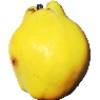
Label: quince